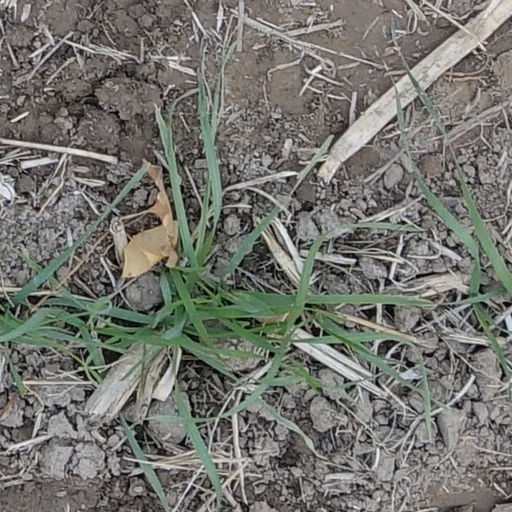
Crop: wheat